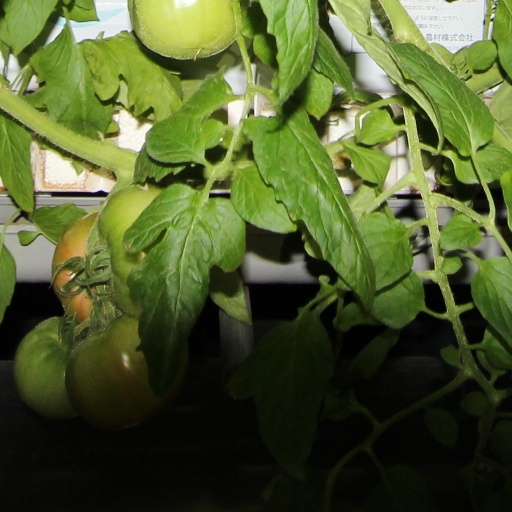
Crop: tomato